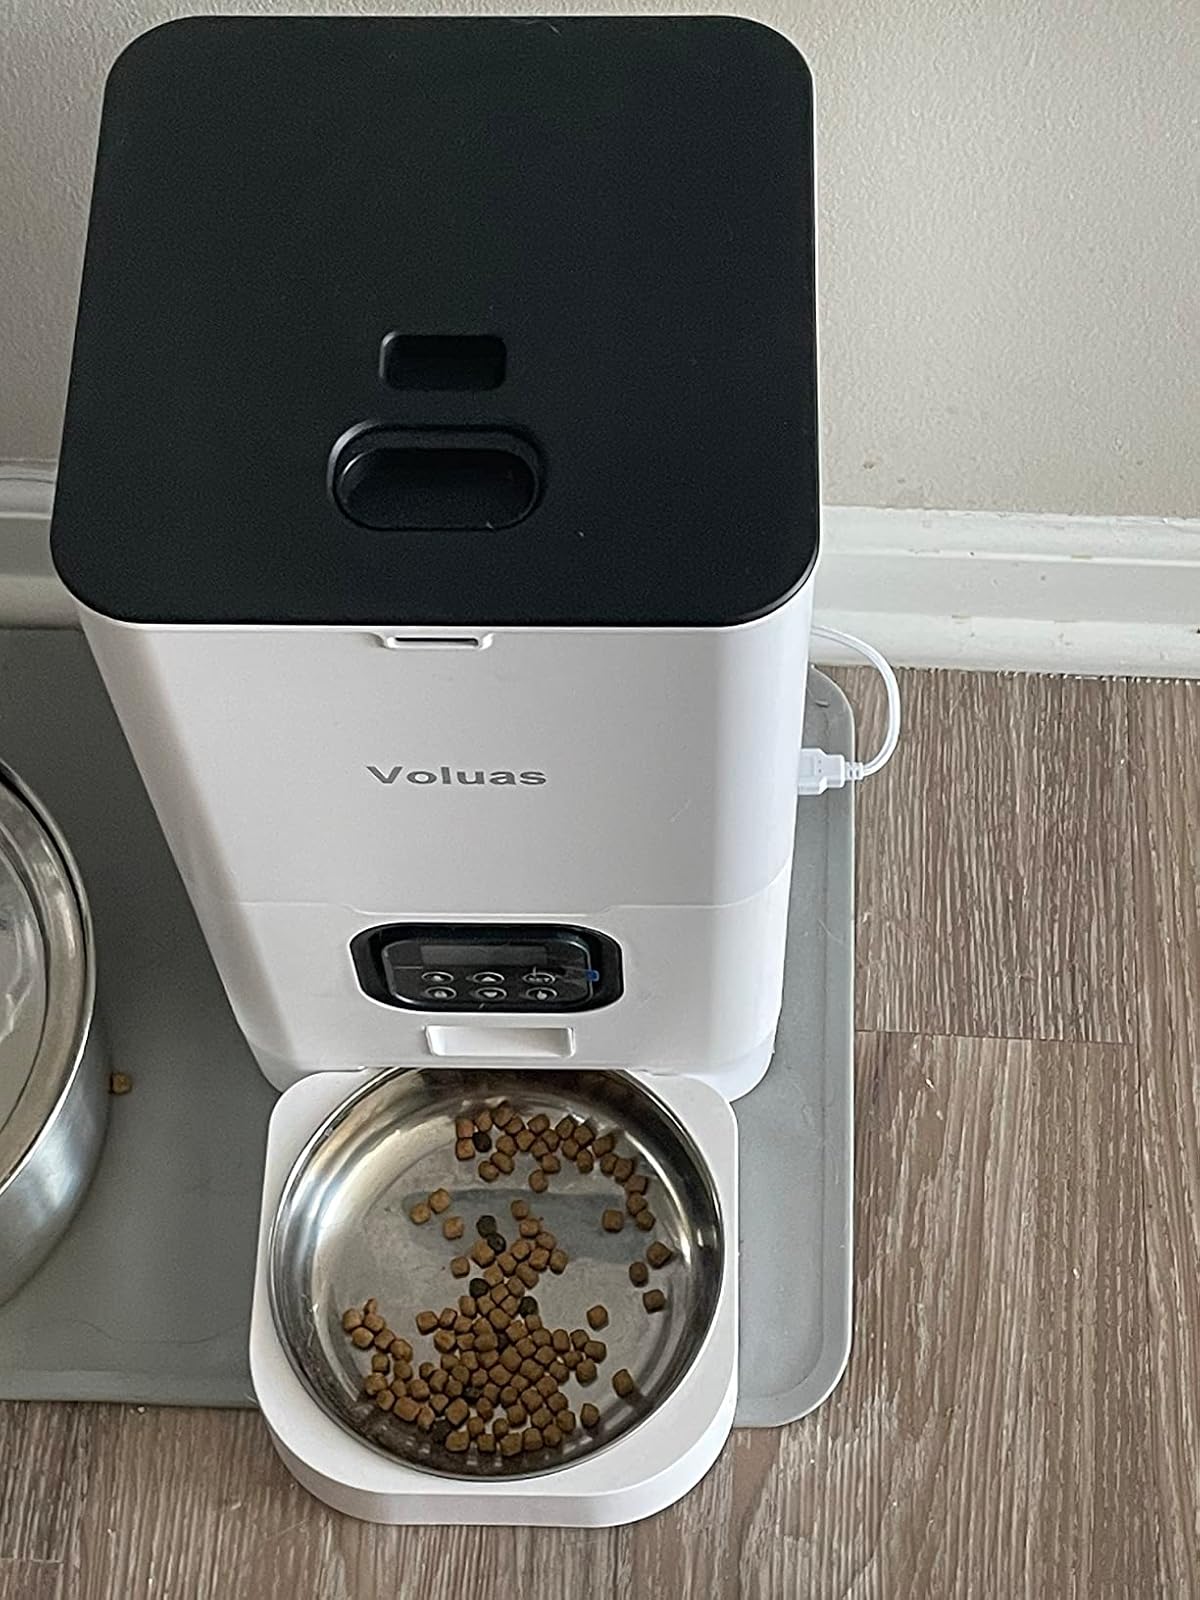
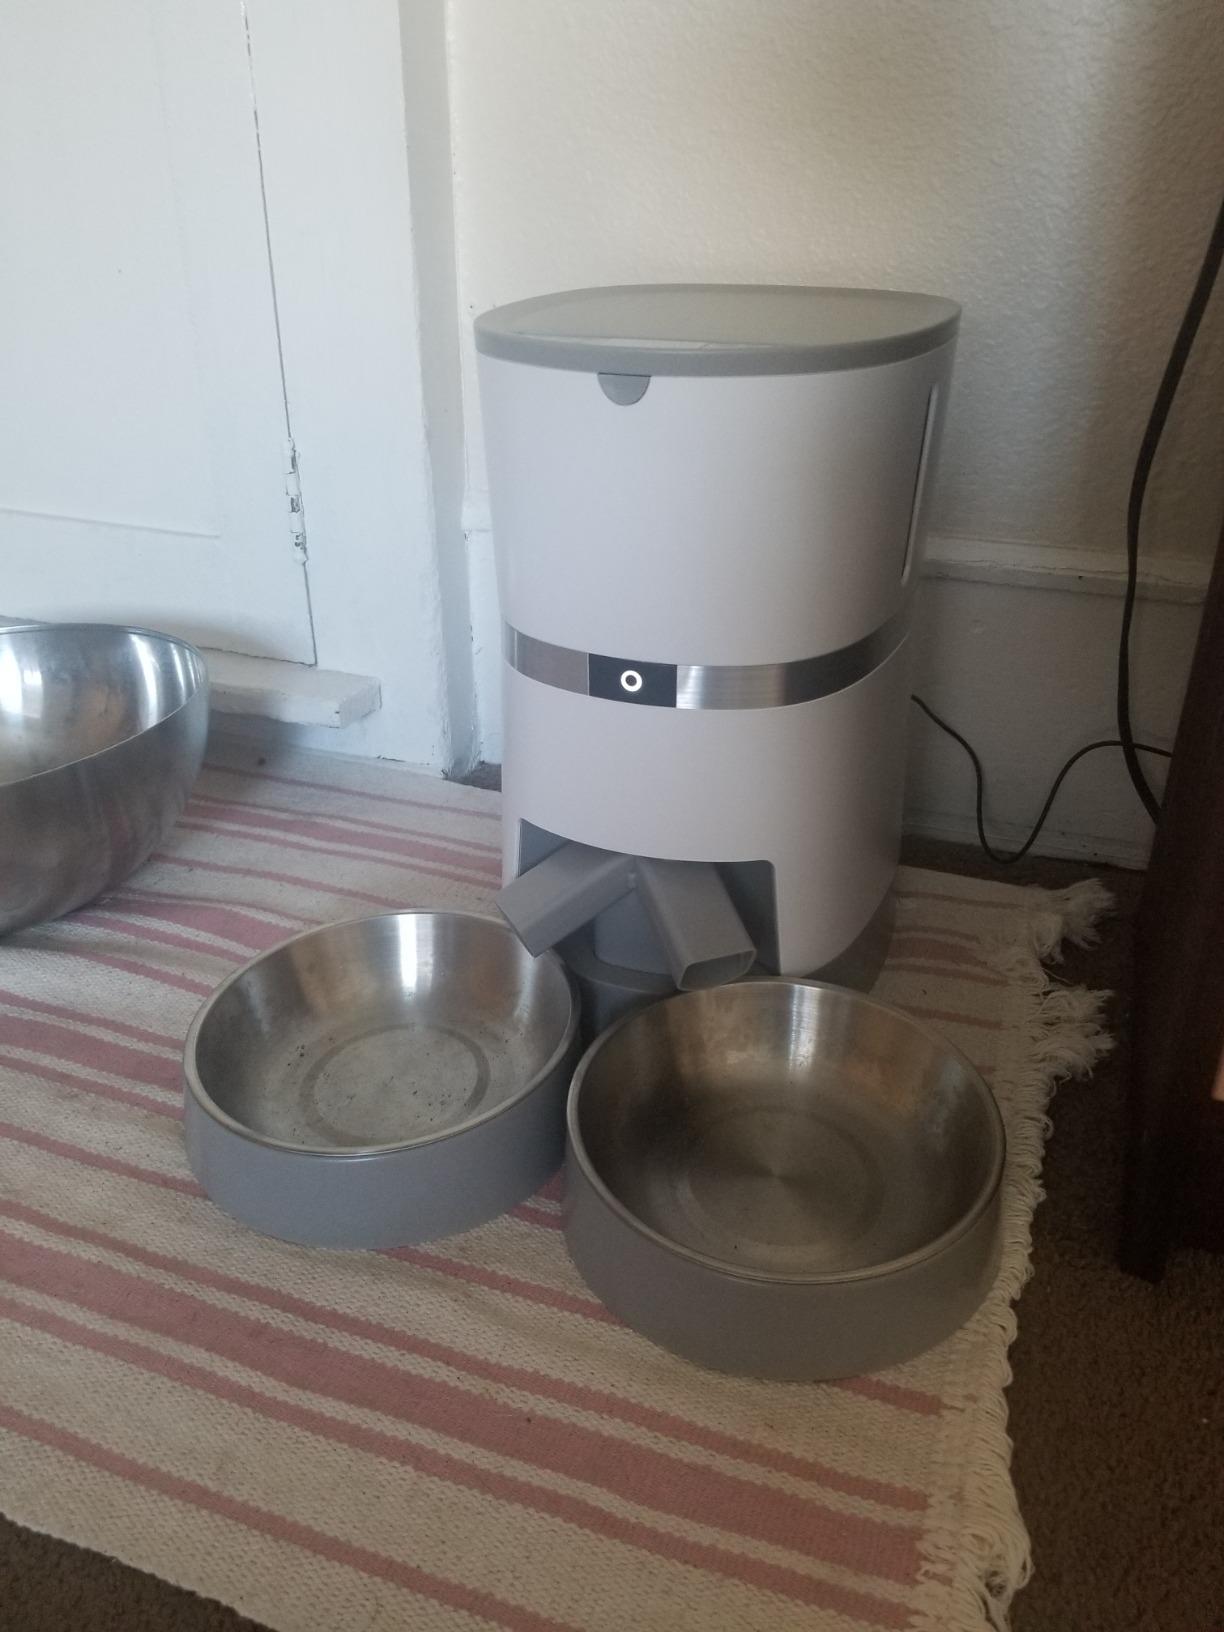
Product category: items_feeder
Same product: no